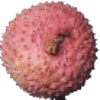
Label: lychee